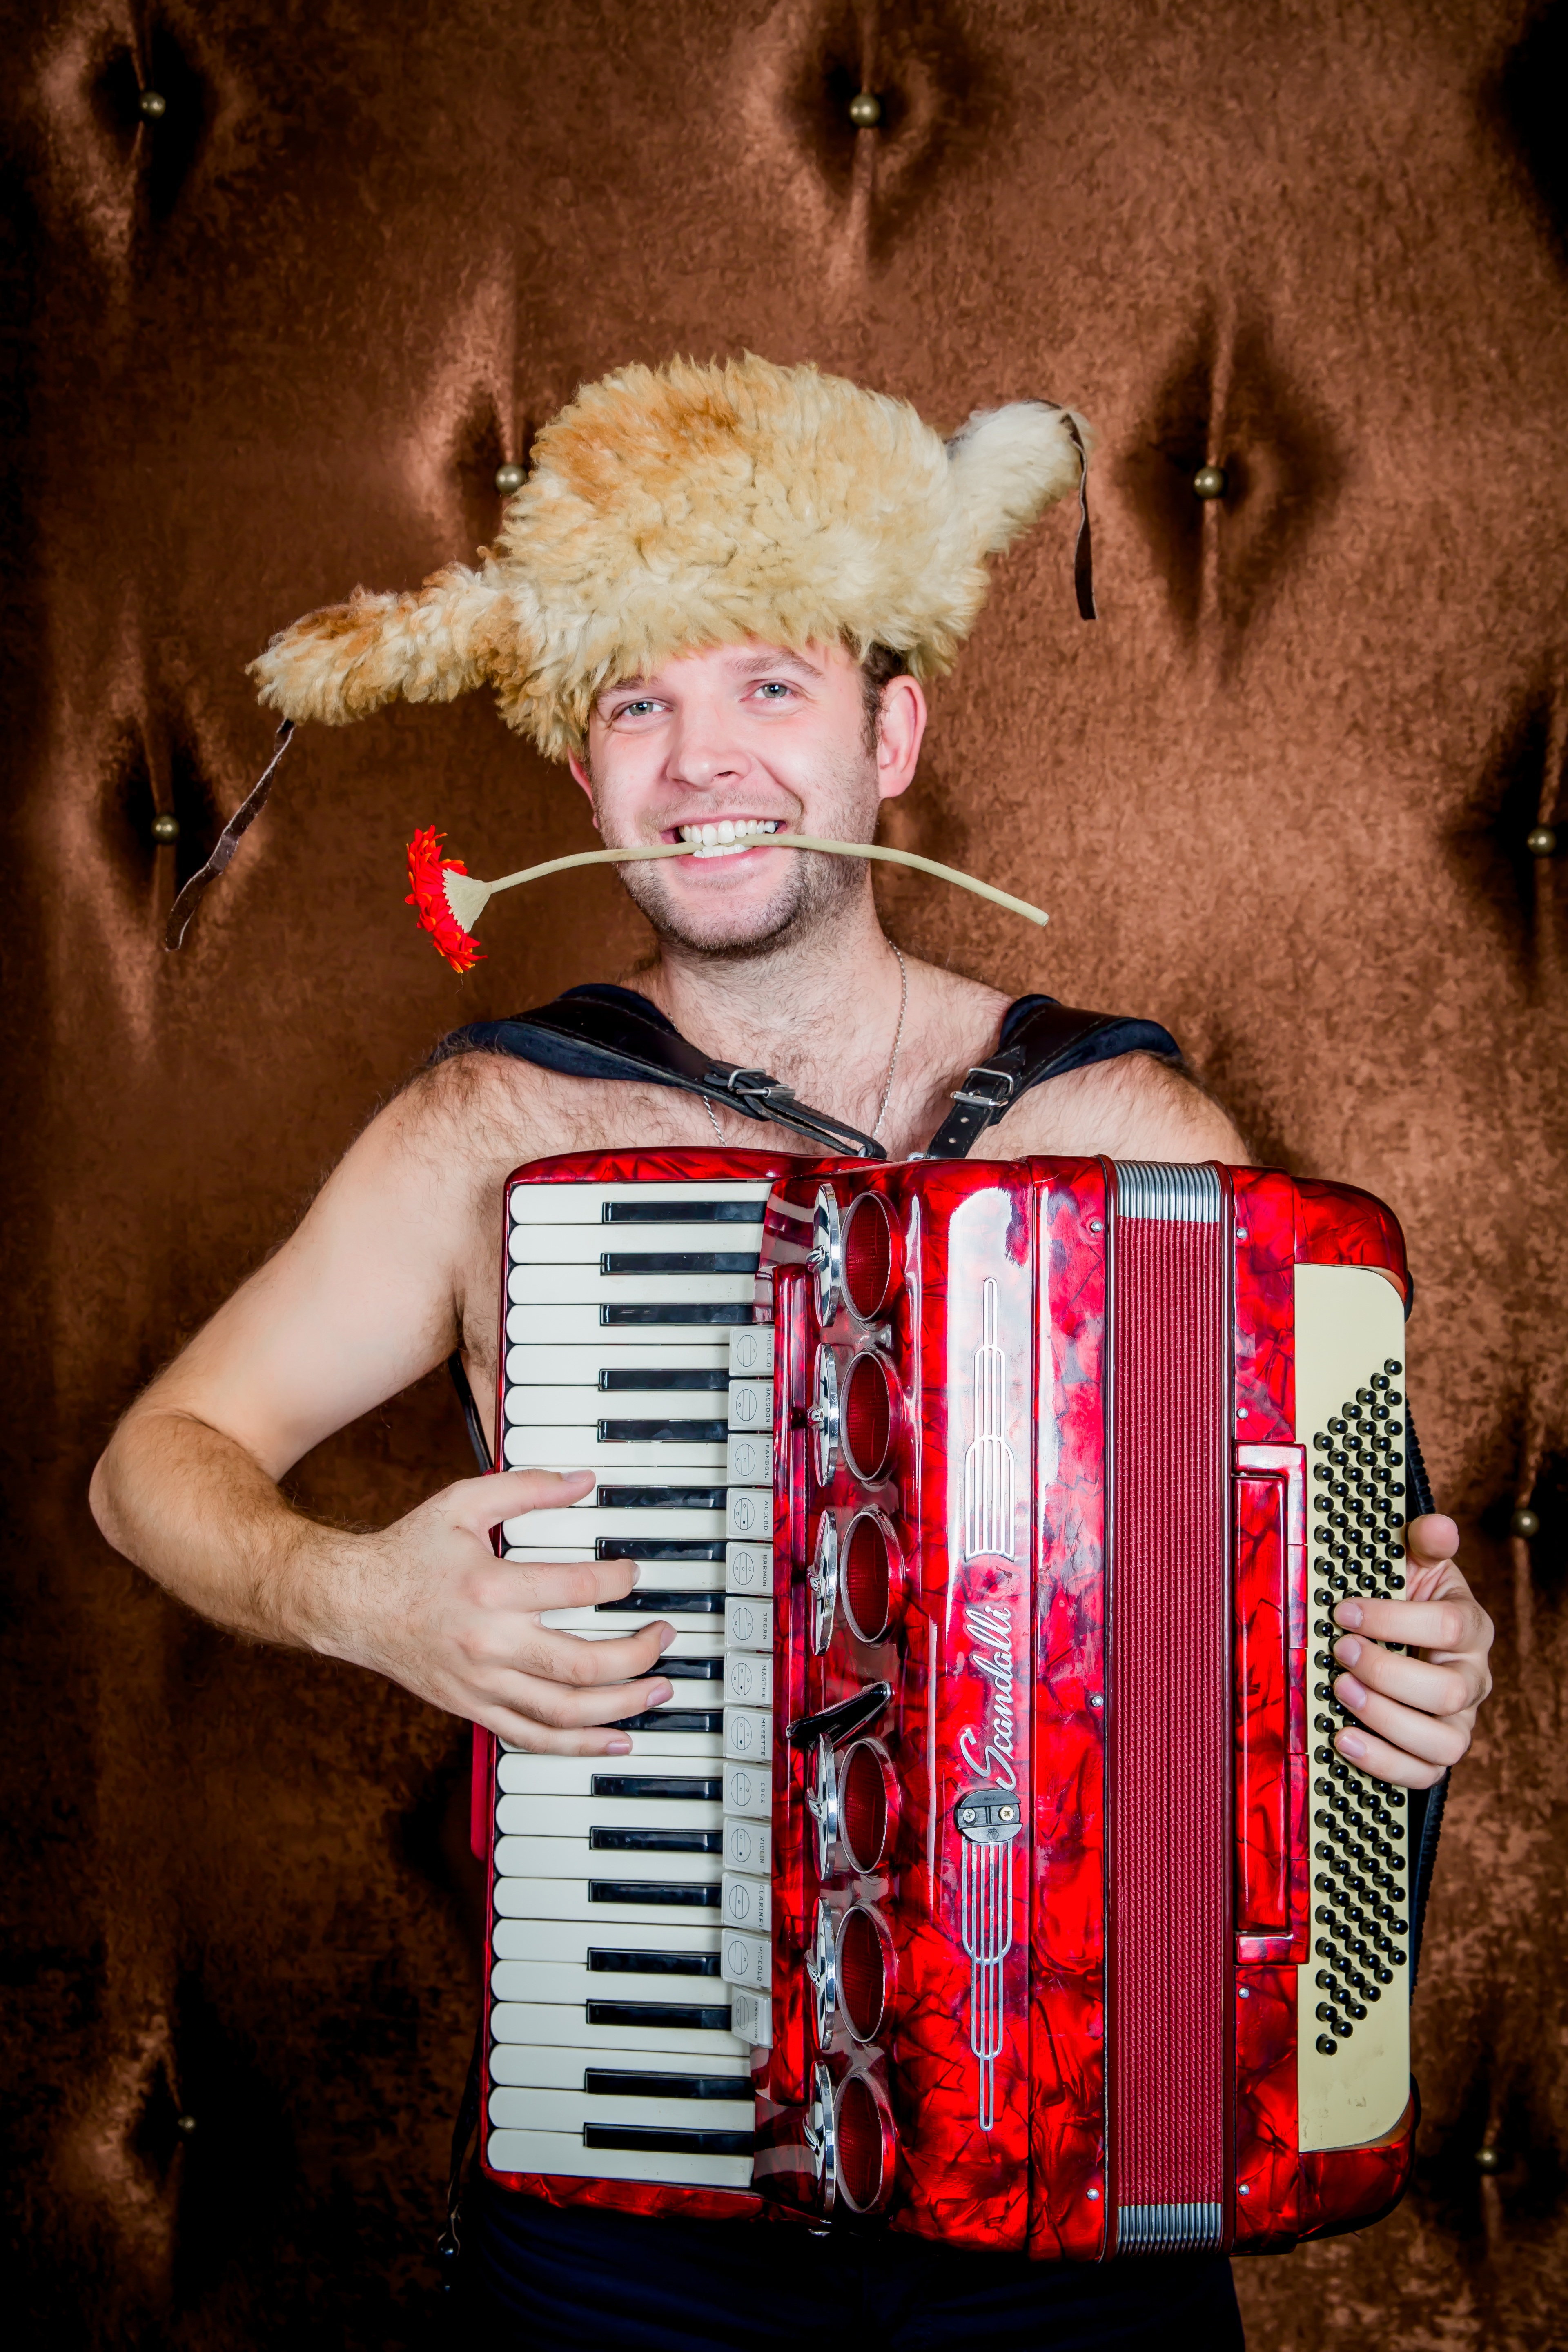
music, red, musician, musical instrument, accordion, accordionist, folk instrument